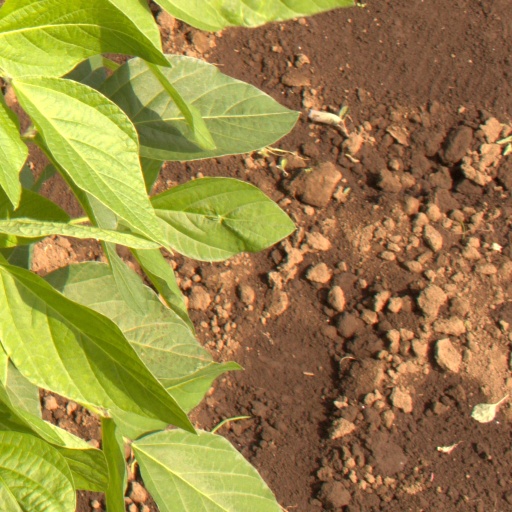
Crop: soybean